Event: Nepal Earthquake
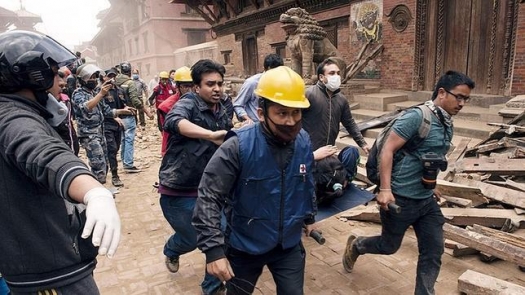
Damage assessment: damage